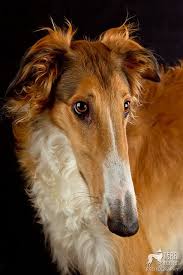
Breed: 226-n000064-borzoi